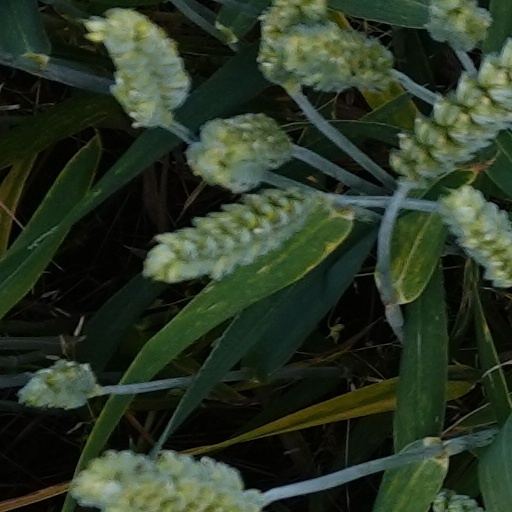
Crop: wheat